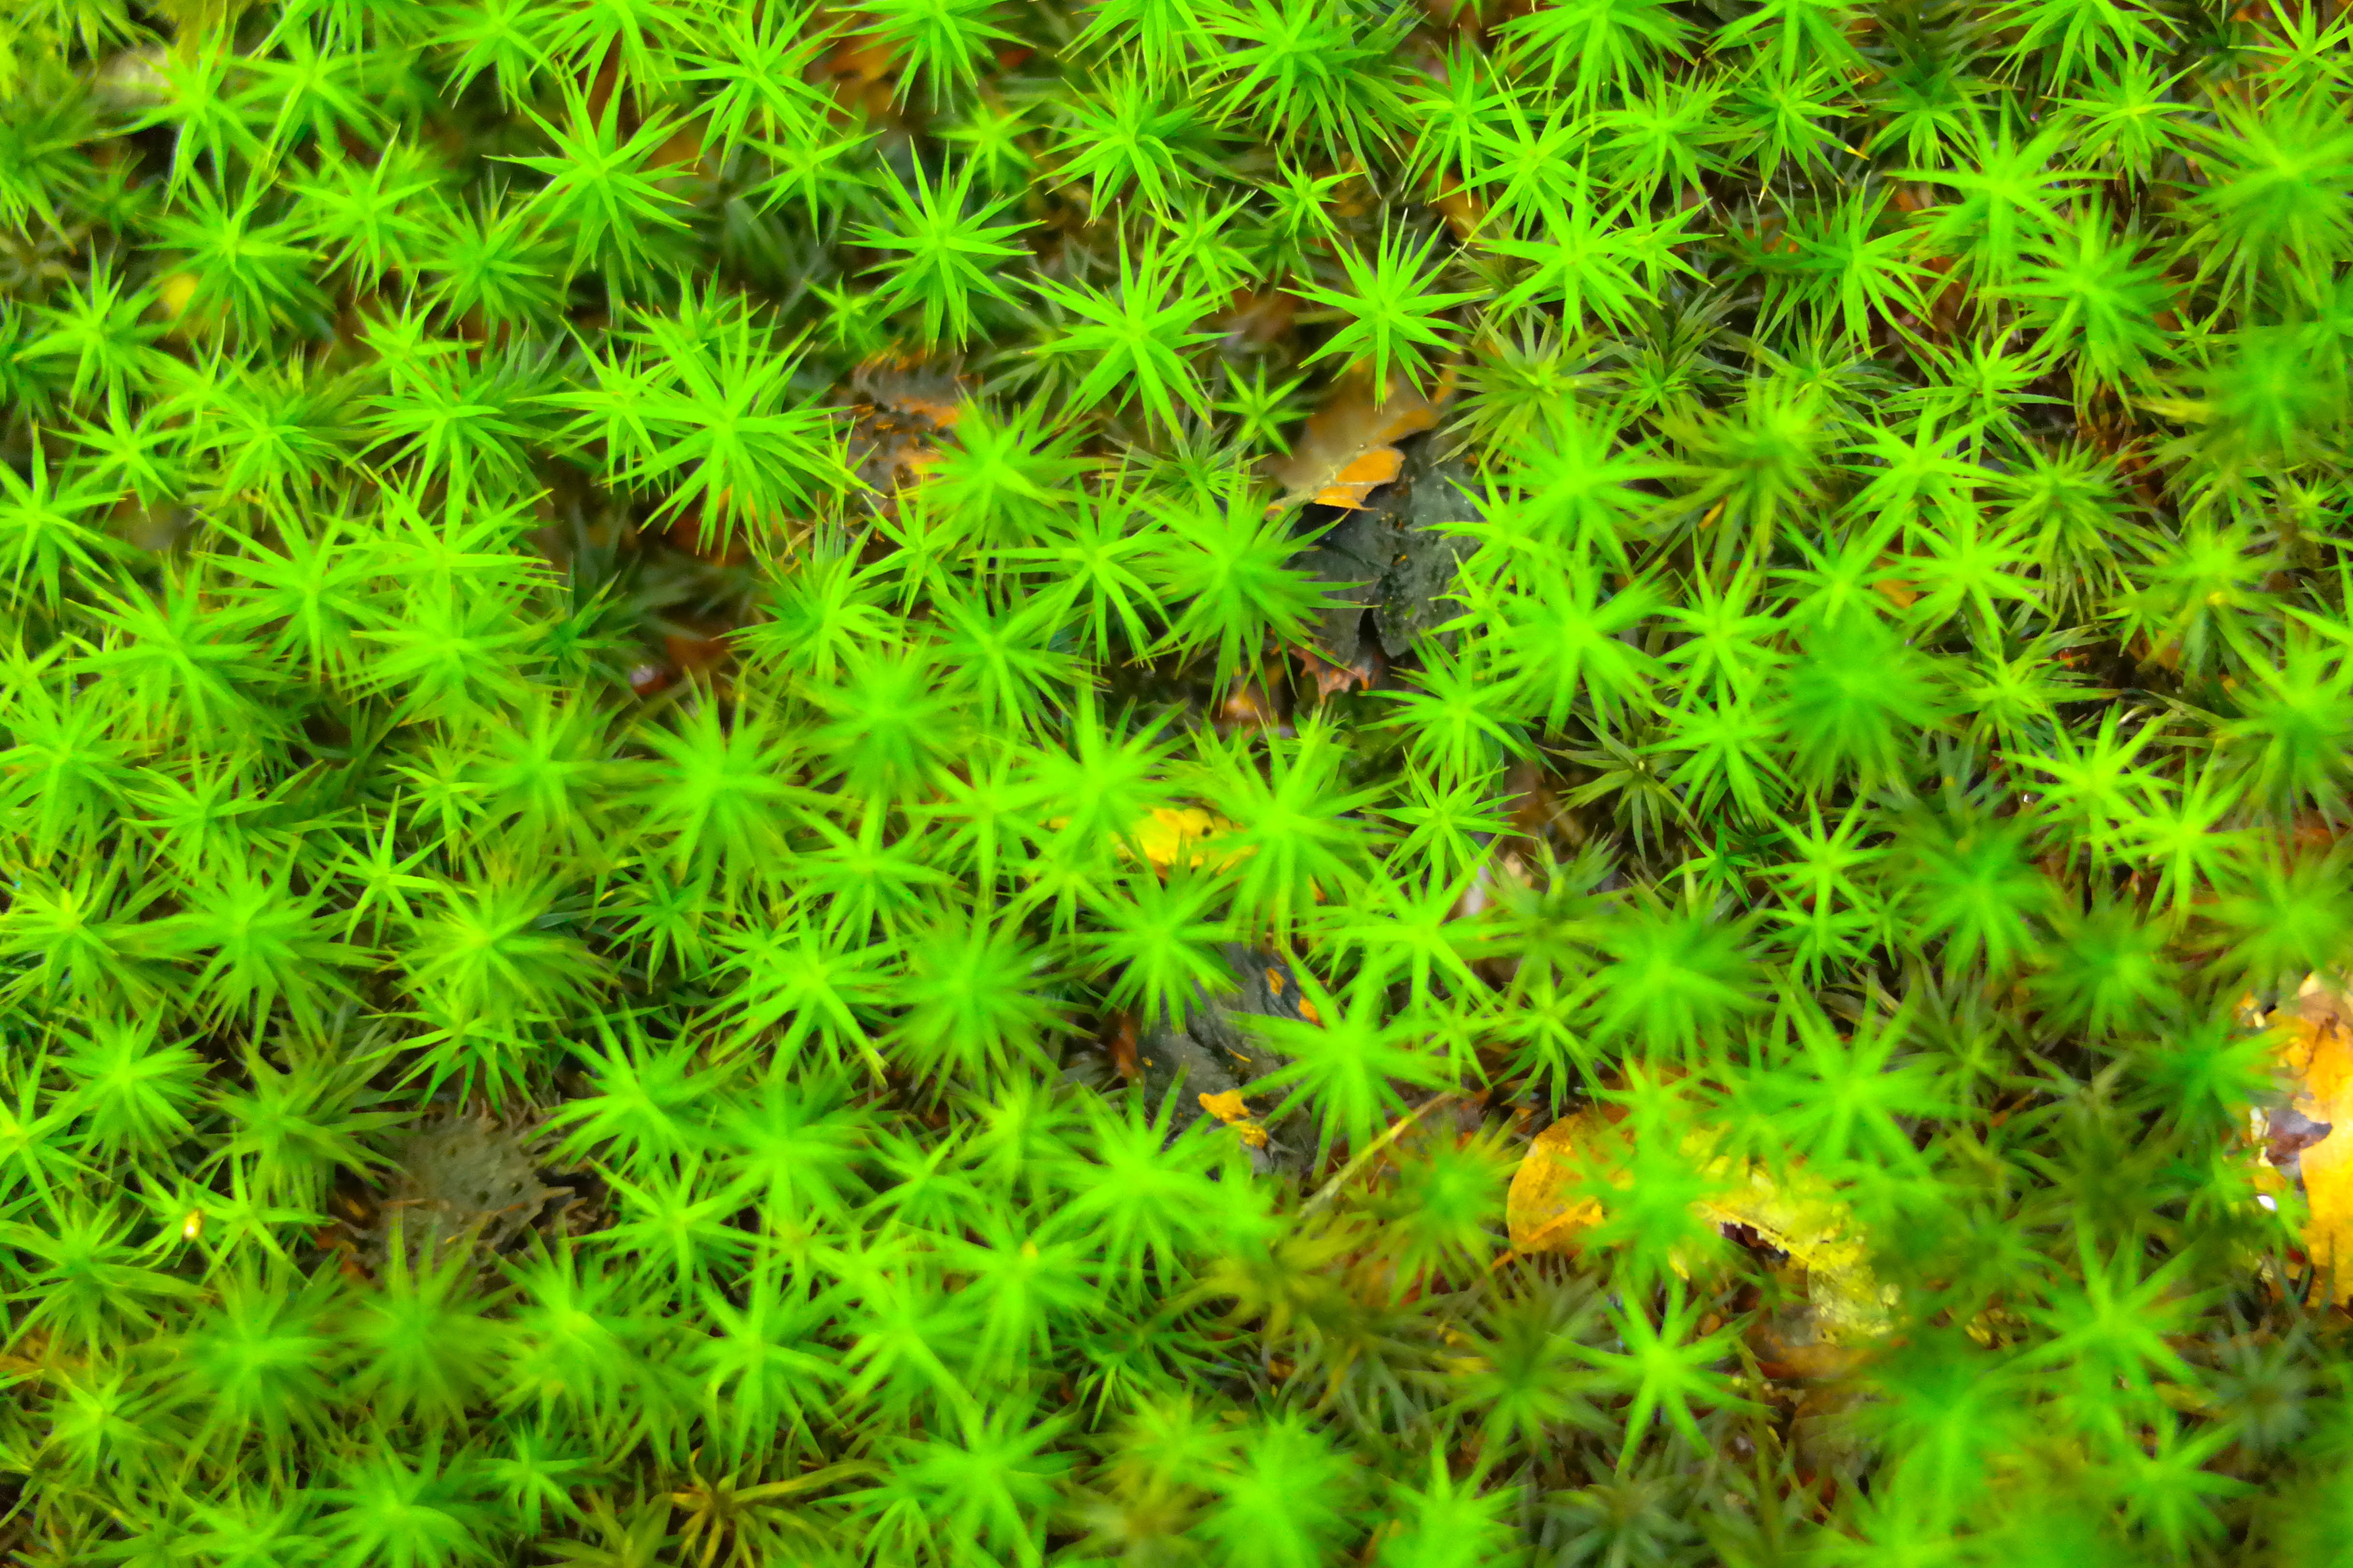
tree, grass, plant, lawn, leaf, flower, moss, green, soil, botany, flora, shrub, flowering plant, land plant, non vascular land plant